Goose Lake, Iowa

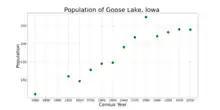
The population of Goose Lake, Iowa from US census data

As of the census of 2020, there were 239 people, 89 households, and 64 families residing in the city. The population density was 722.4 inhabitants per square mile (278.9/km). There were 93 housing units at an average density of 281.1 per square mile (108.5/km). The racial makeup of the city was 97.9% White, 0.8% Black or African American, 0.0% Native American, 0.0% Asian, 0.0% Pacific Islander, 0.4% from other races and 0.8% from two or more races. Hispanic or Latino persons of any race comprised 0.8% of the population.